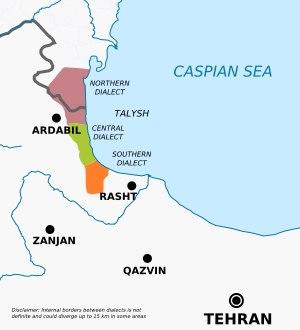
Le talysh, ou talyche, est une langue iranienne parlée en Iran, au Sud de la mer Caspienne, et en Azerbaïdjan par les Talyshs.